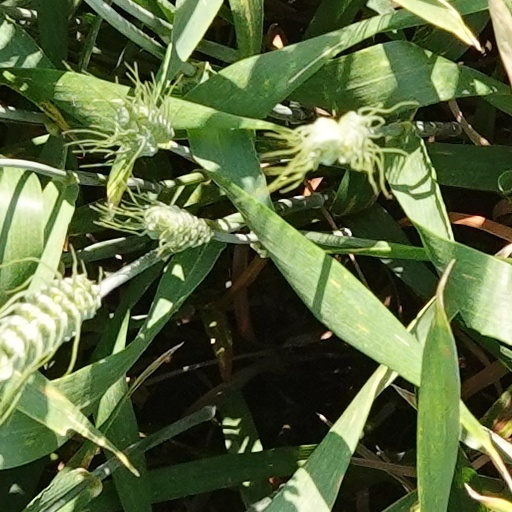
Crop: wheat